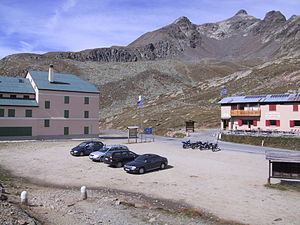
Gaviapasset / Galleri
Gaviapasset er et højt bjergpas i Italien. Det er med 2.621 meter over havet det andet højeste vejpas i Italien. Passets italienske betegnelse er Passo di Gavia. Det højeste vejpas i Italien er Stelviopasset.